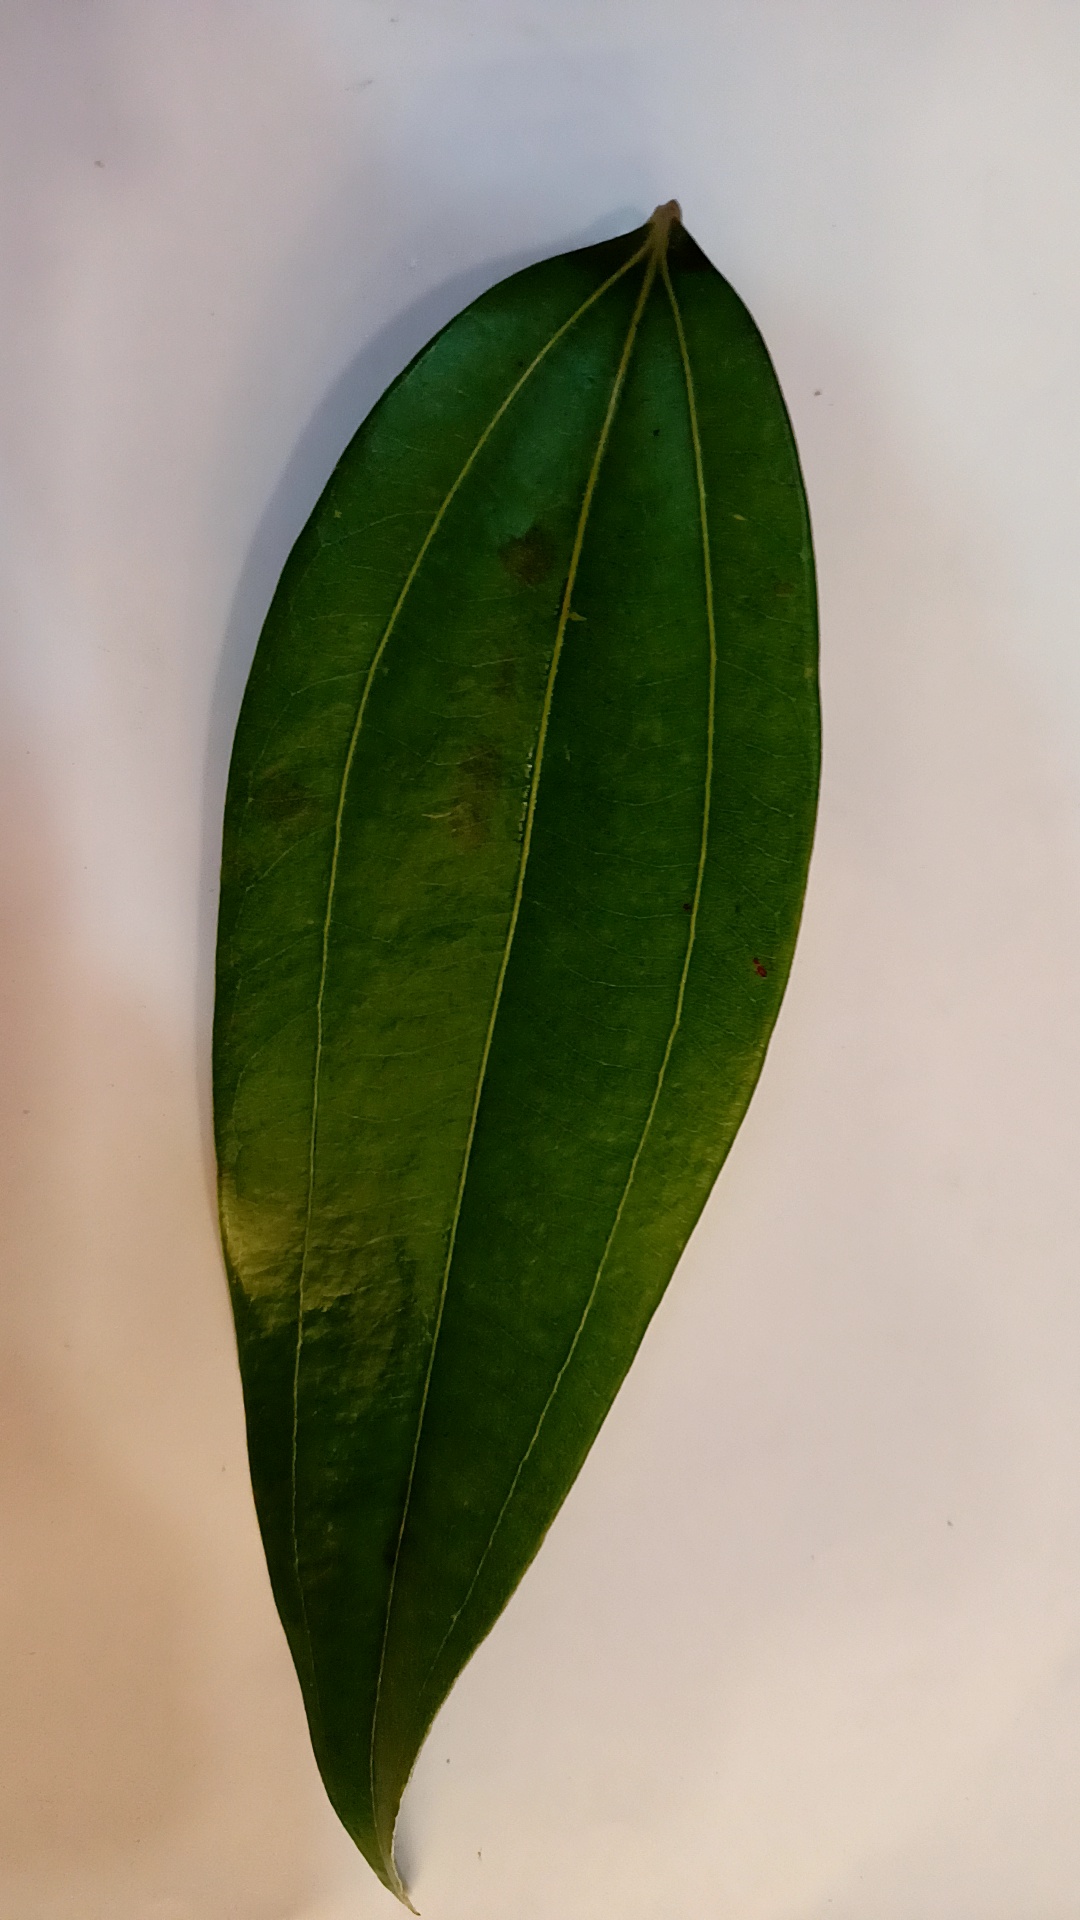
Label: Healthy